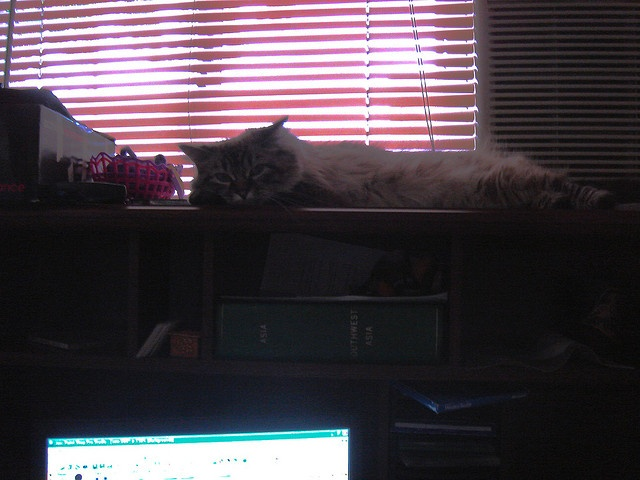
A cat is laying on the table under a book in the shelf.
A cat sitting on top of a shelf by a computer.
There is a cat lounging on a bookshelf
A cat is sleeping on top of a desk.
a cat laying on top or s shelf in front of a window